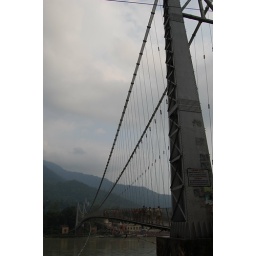
on the bridge kids and old people sell fish food for 10 rupees in little leaf bowls